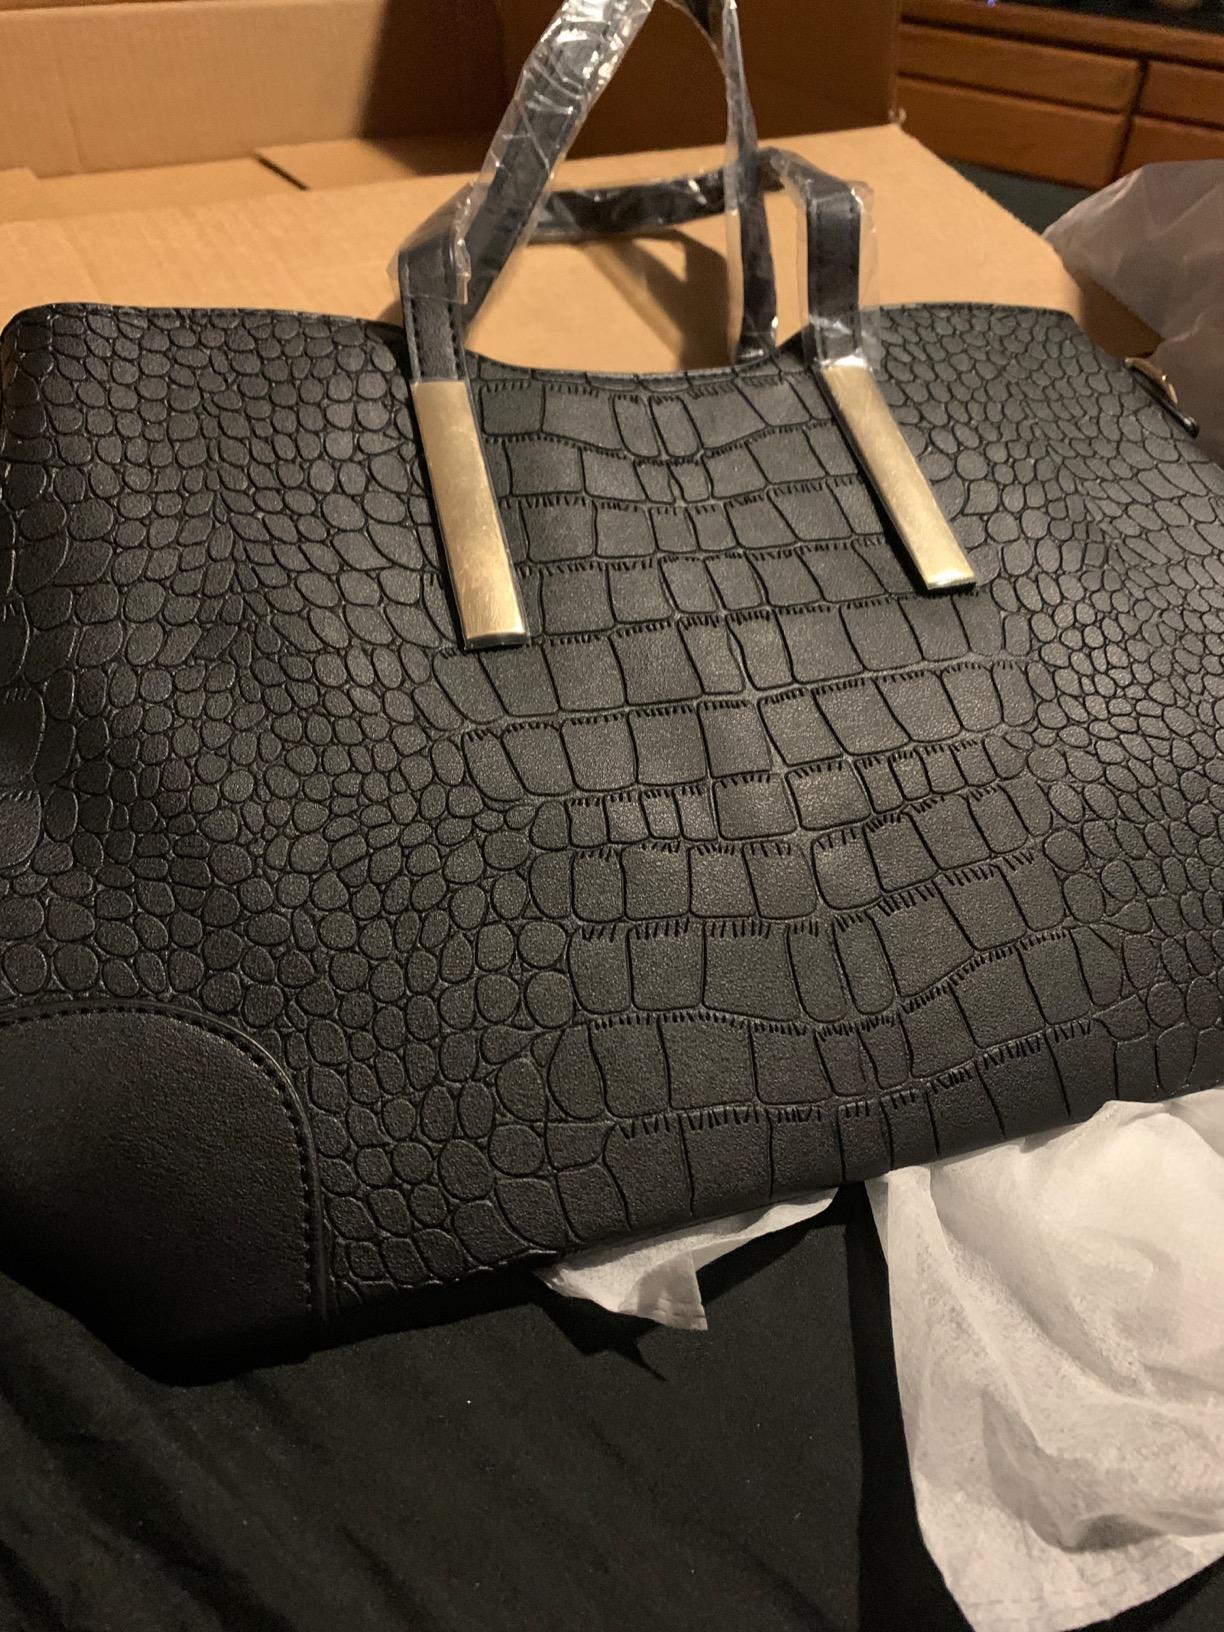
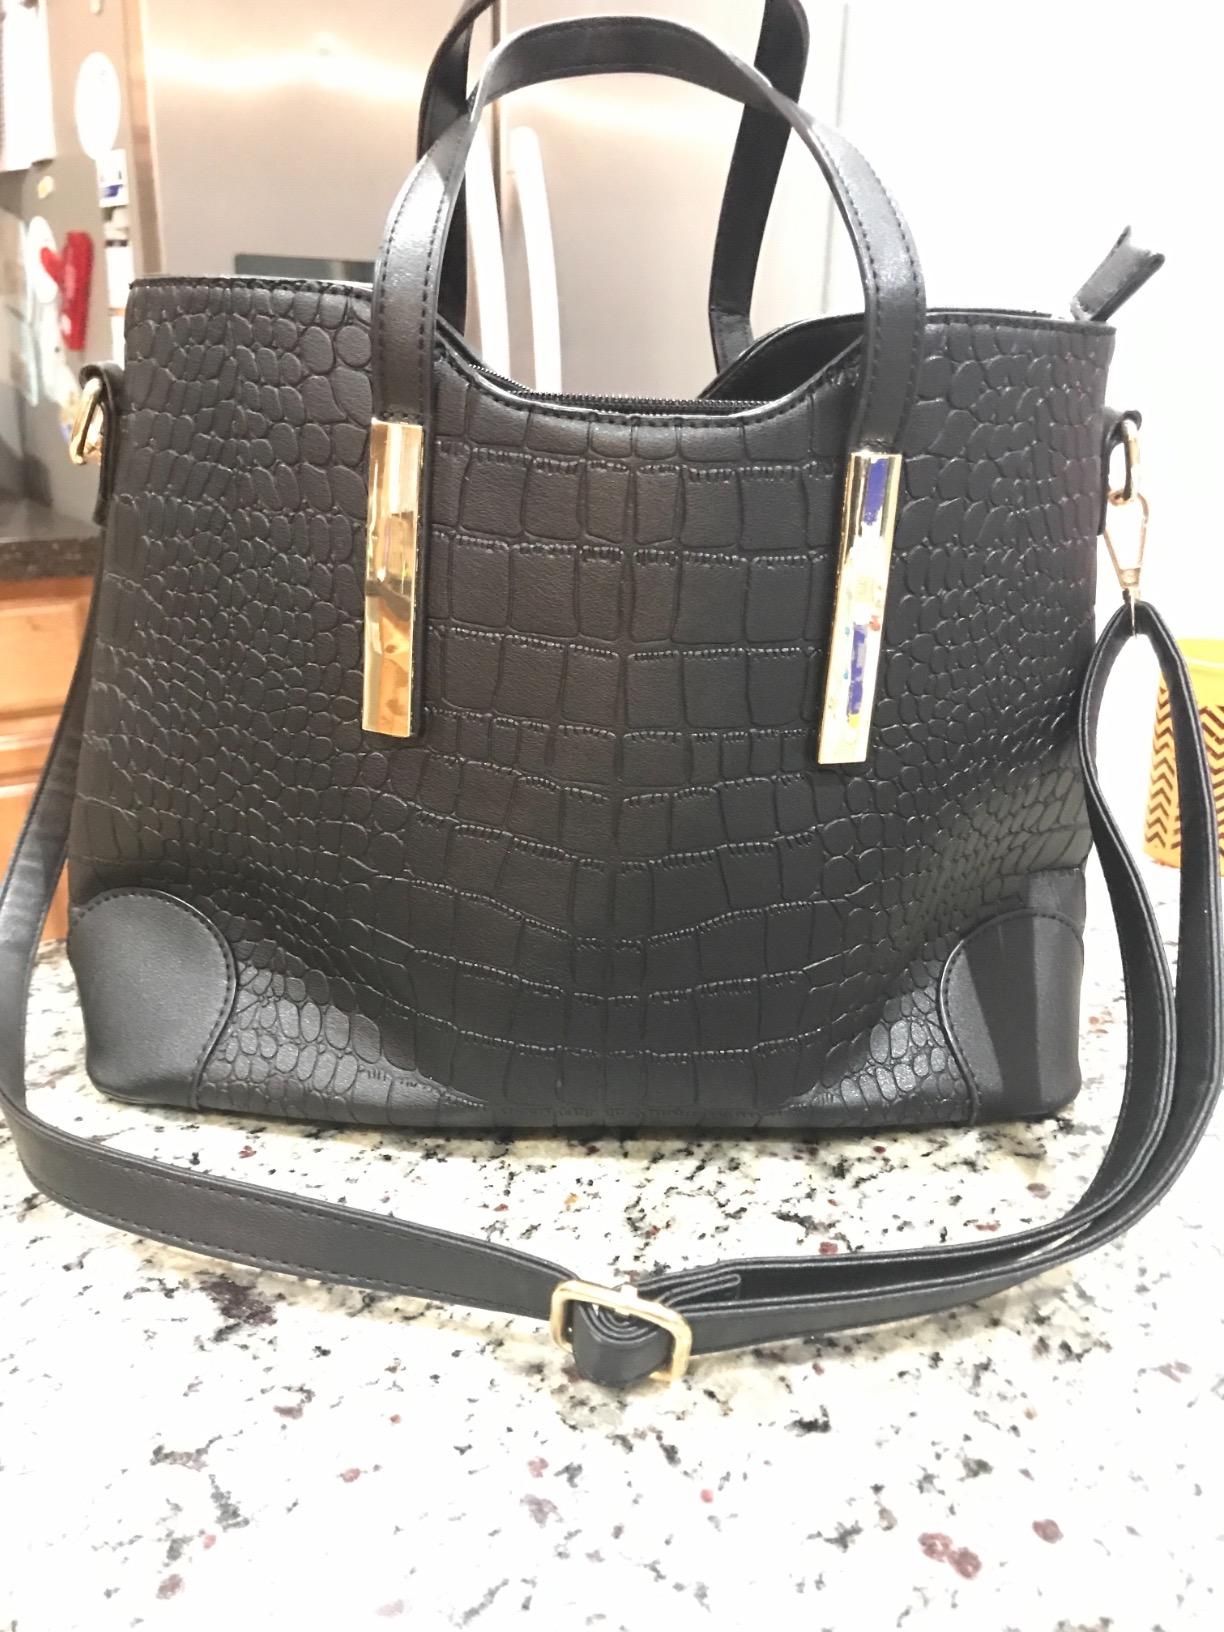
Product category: accessories_handbag
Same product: yes